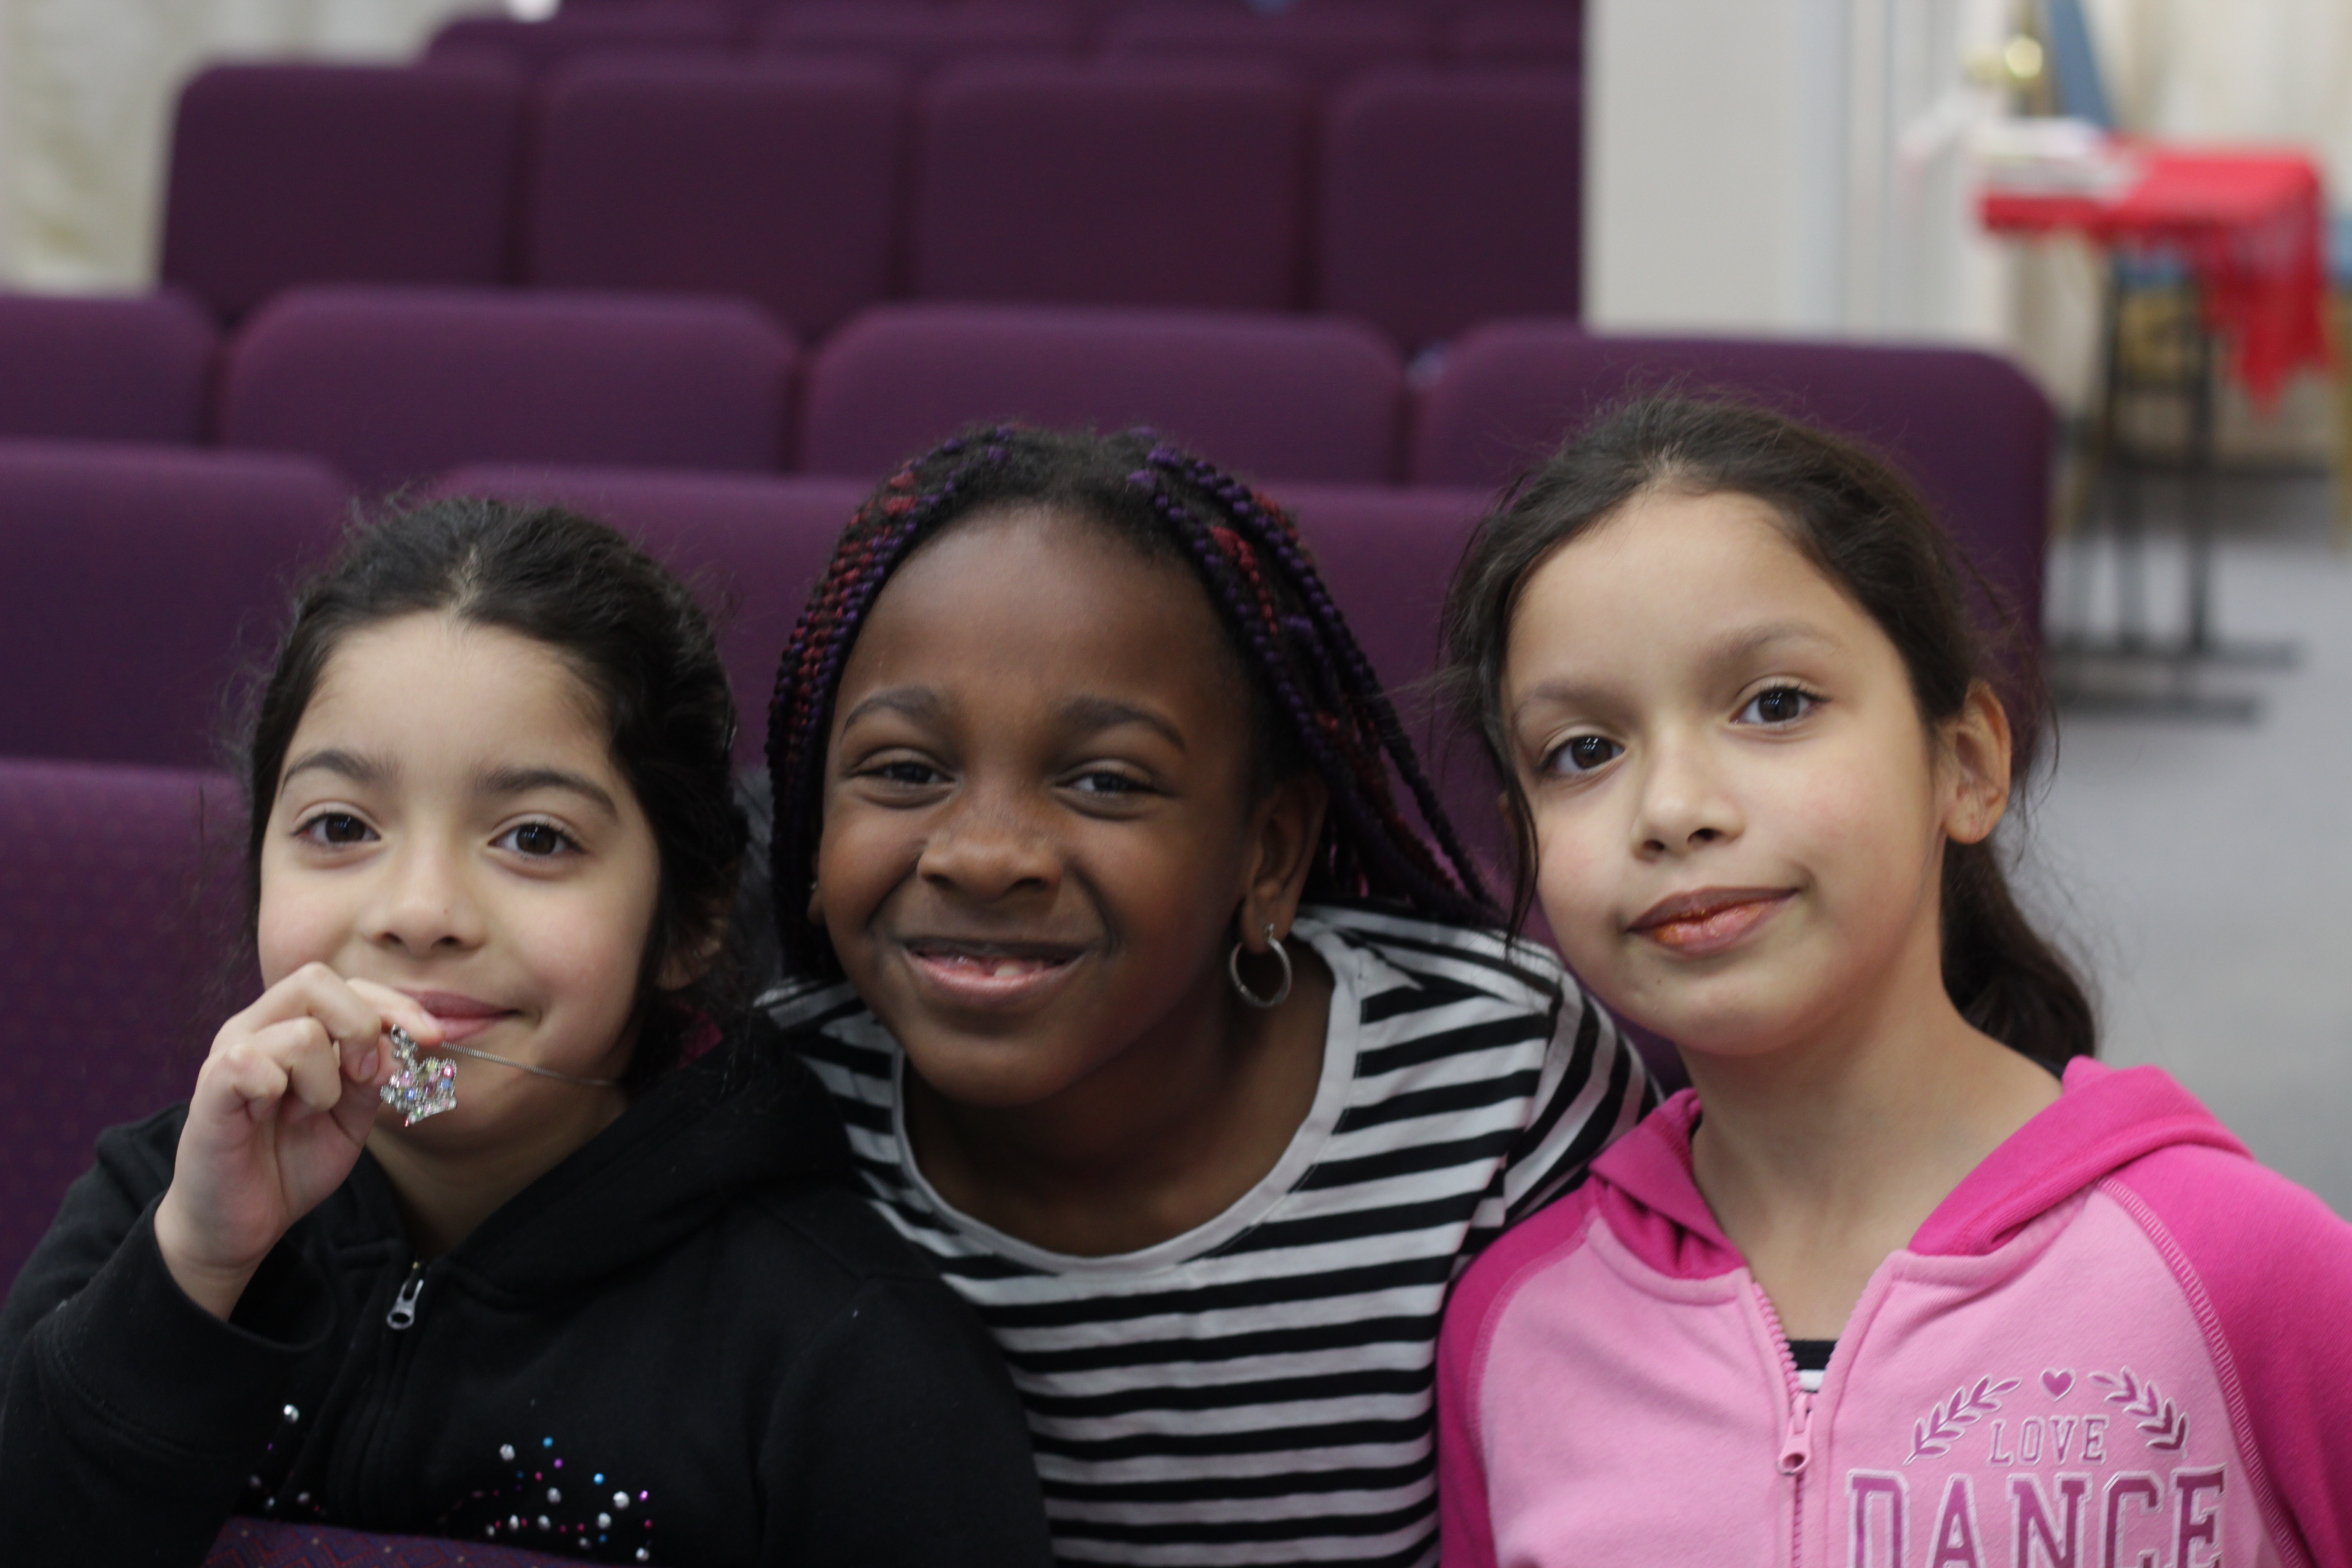
person, people, photography, youth, america, child, black, lady, facial expression, smile, kids, girls, children, singing, latin, beauty, spanish, african, hispanic, braids, social group, african america, sunday school, hist